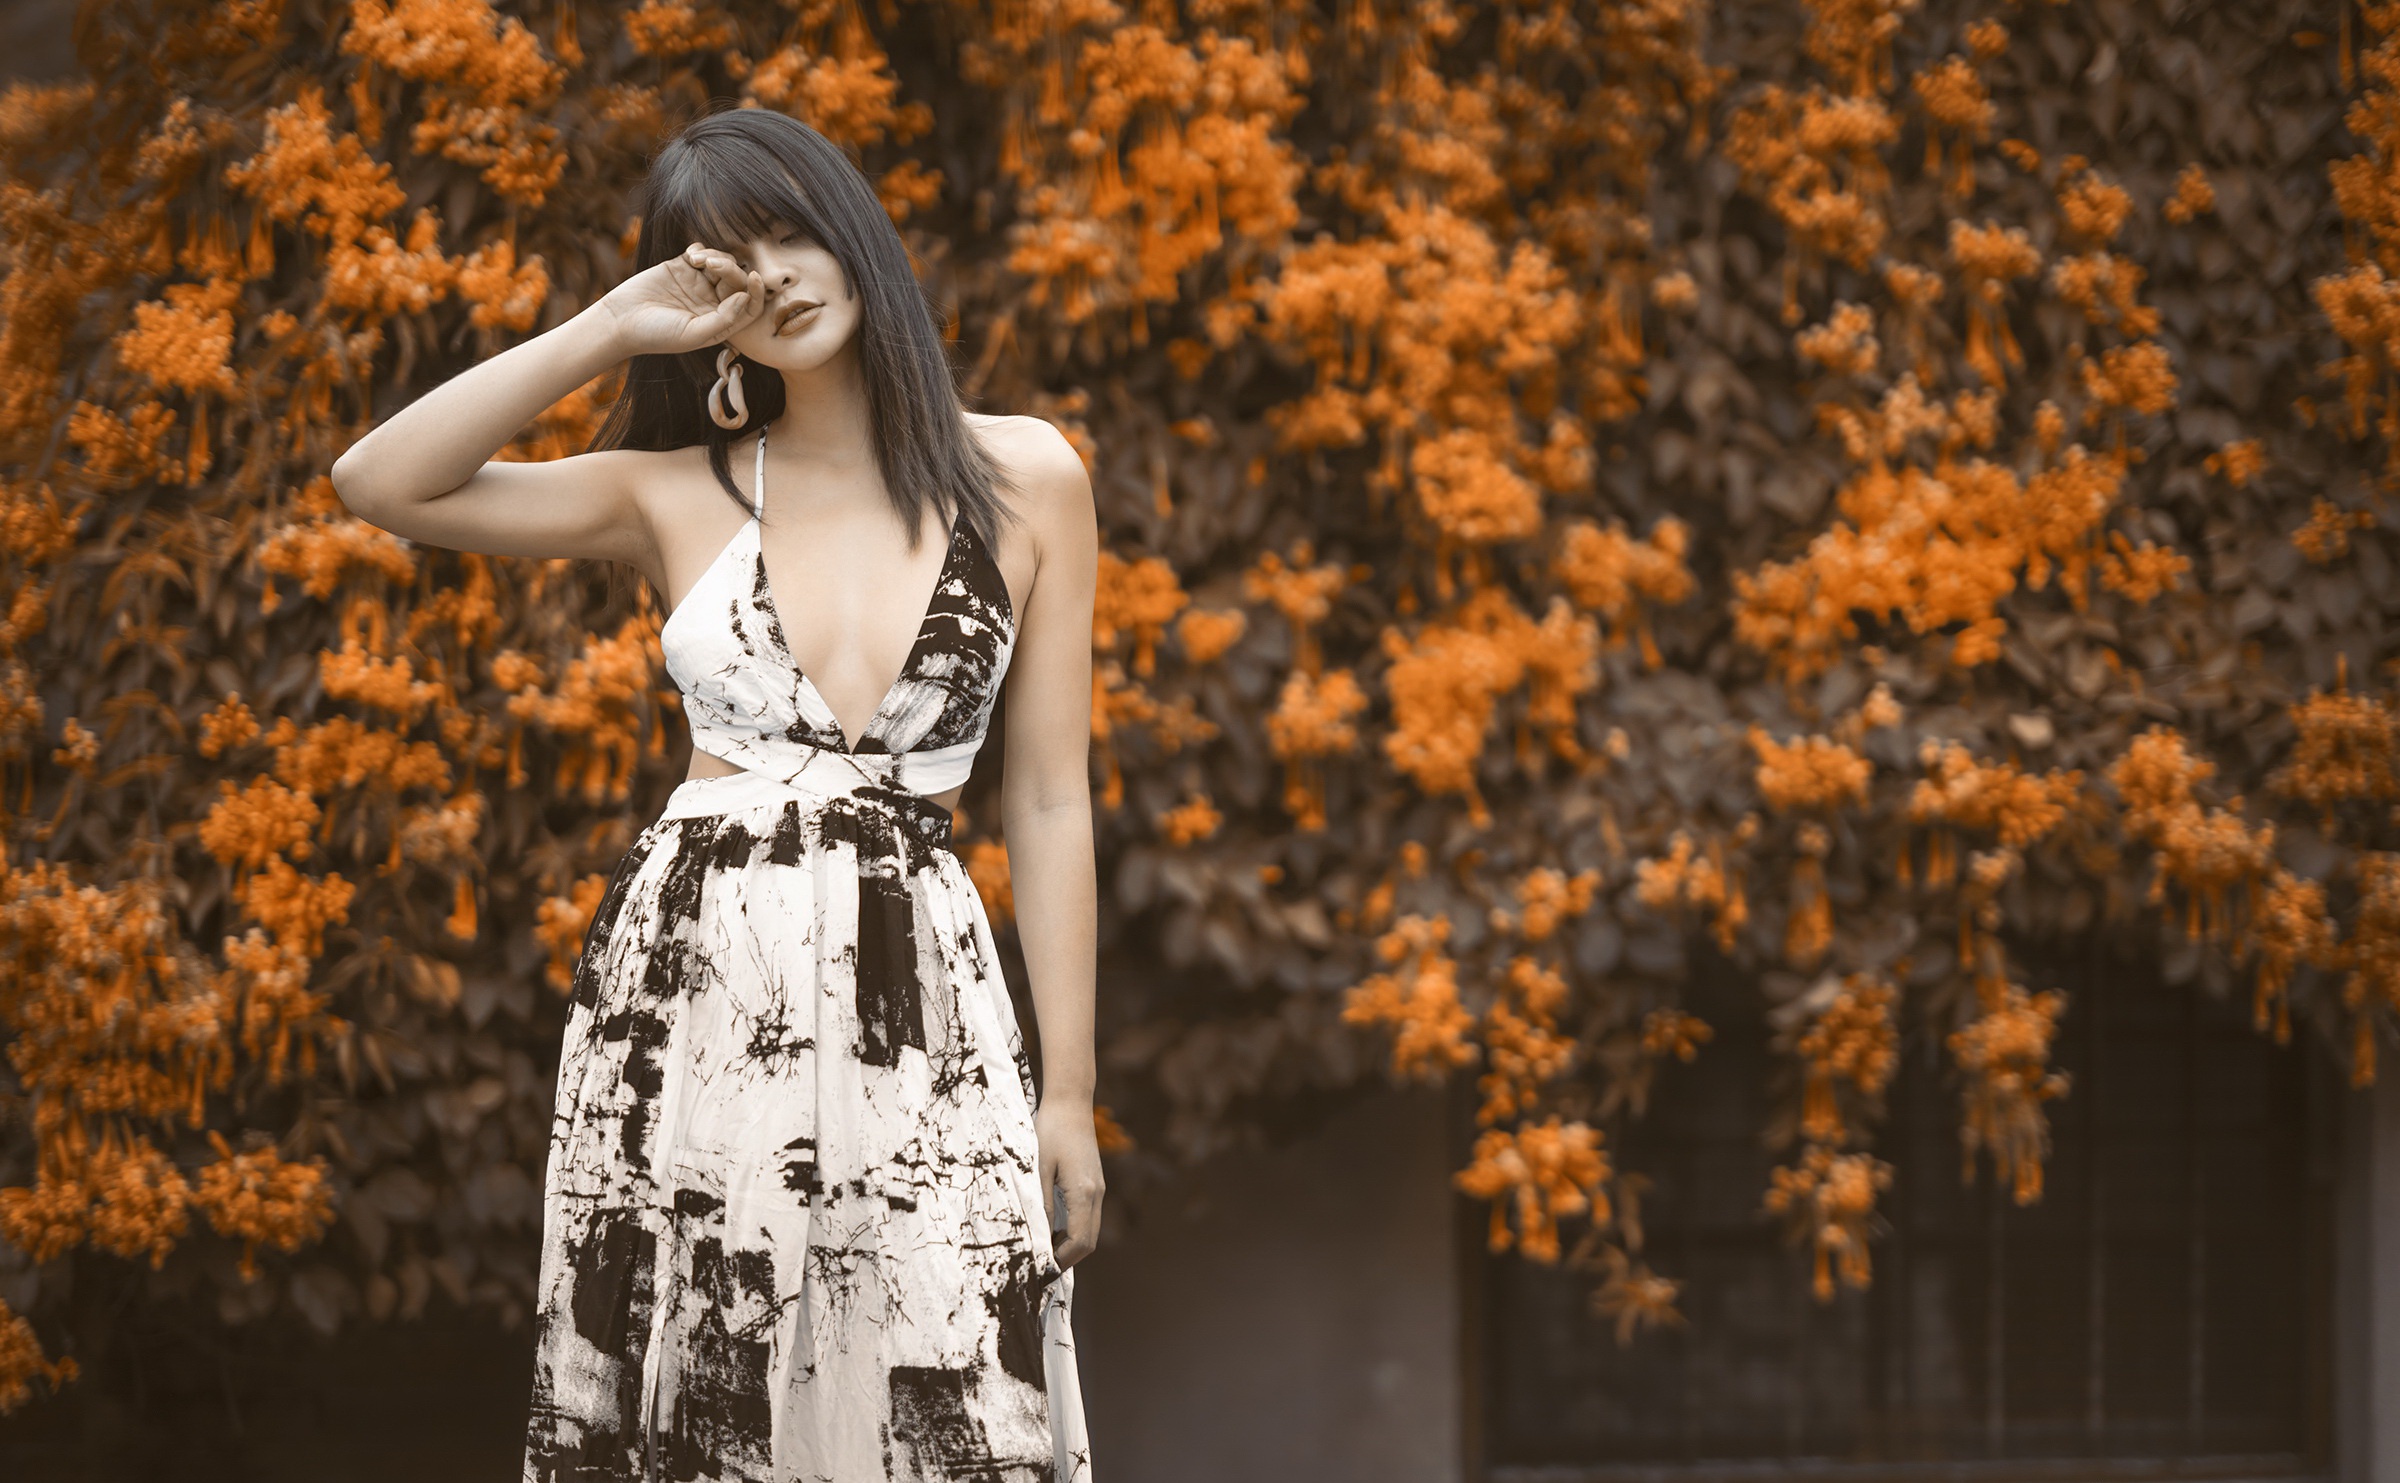
women, lady, model, person, photography, wallpaper, plant, arm, People in nature, dress, flash photography, orange, happy, branch, street fashion, tree, grass, microphone, black hair, day dress, formal wear, fashion model, fashion design, long hair, eyewear, landscape, blond, brown hair, backlighting, darkness, pattern, deciduous, floral design, illustration, portrait photography, wildflower, portrait, visual arts, night, evening, autumn, forest, photo shoot, flowering plant, sitting, monochrome photography